Ghost Forest

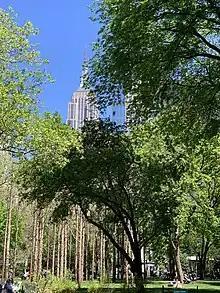
"Ghost Forest" by Maya Lin, on May 12, 2021

Ghost Forest is an art installation by Maya Lin in Madison Square Park in New York City. The piece is composed of 49 dead Atlantic white cedars.